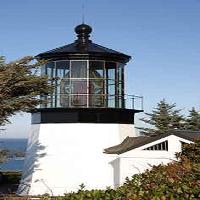
Weather: sun or clear